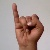
The image shows a hand gesture representing the letter 'I' in Indian Sign Language.